First National Bank Building (Albuquerque)

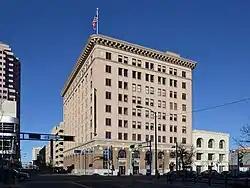
The building in 2018

The First National Bank Building is a historic building in downtown Albuquerque, New Mexico, and the former headquarters of the First National Bank of Albuquerque. The nine-story building was completed in 1923 and was considered the city's first skyscraper with an overall height of . It remained the tallest building in the city until 1954, when it was surpassed by the Simms Building.